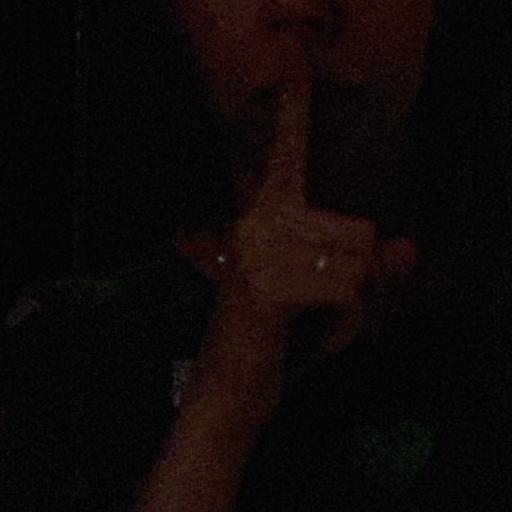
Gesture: mute